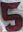
Number: 5